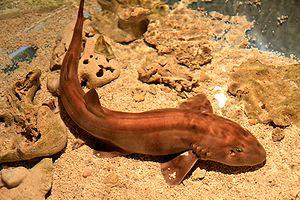
Les Hemiscyllidés ou requins-chabots constituent une famille de requins orectolobiformes.